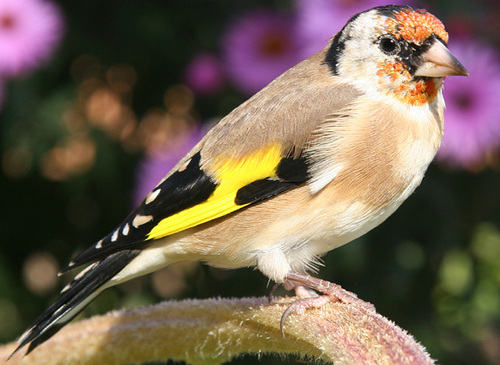
a small bird with a tan belly, orange throat and supercillary, a small pounted beack, yellow black and white wings and a black and white tail.
this bird has a speckled orange crown, a large, white, straight bill, and a white breast and belly.
the bird has a brown colored body, with some streaks of yellow and black on it's coverts and retrices.
orange specked face on white and brown body with black and yellow primaries.
a medium sized bird with black eyes, and a bill that curves downwards
this particular bird has a brown and white belly with a red superciliary
this bird has an orange throat and yellow and black wings.
this bird is brown with yellow and has a very short beak.
this bird has a black crown, black and yellow primaries, and a brown belly.
this bird has a black crown, yellow and black primaries, and a brown belly.
Species: European Goldfinch